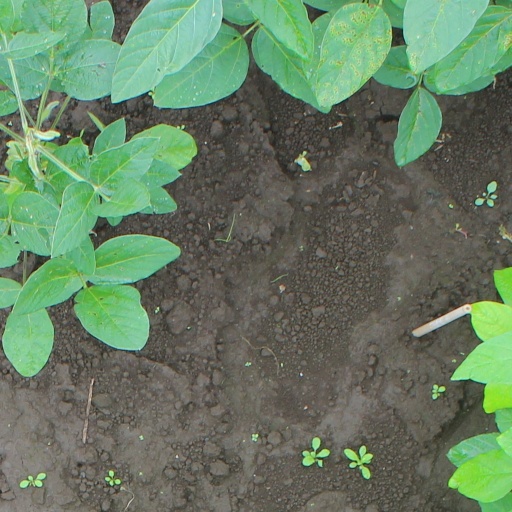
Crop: soybean